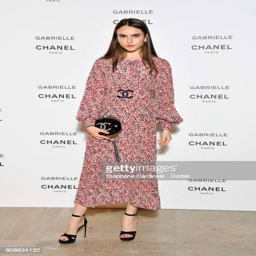
person attends the launch party for new perfume as part